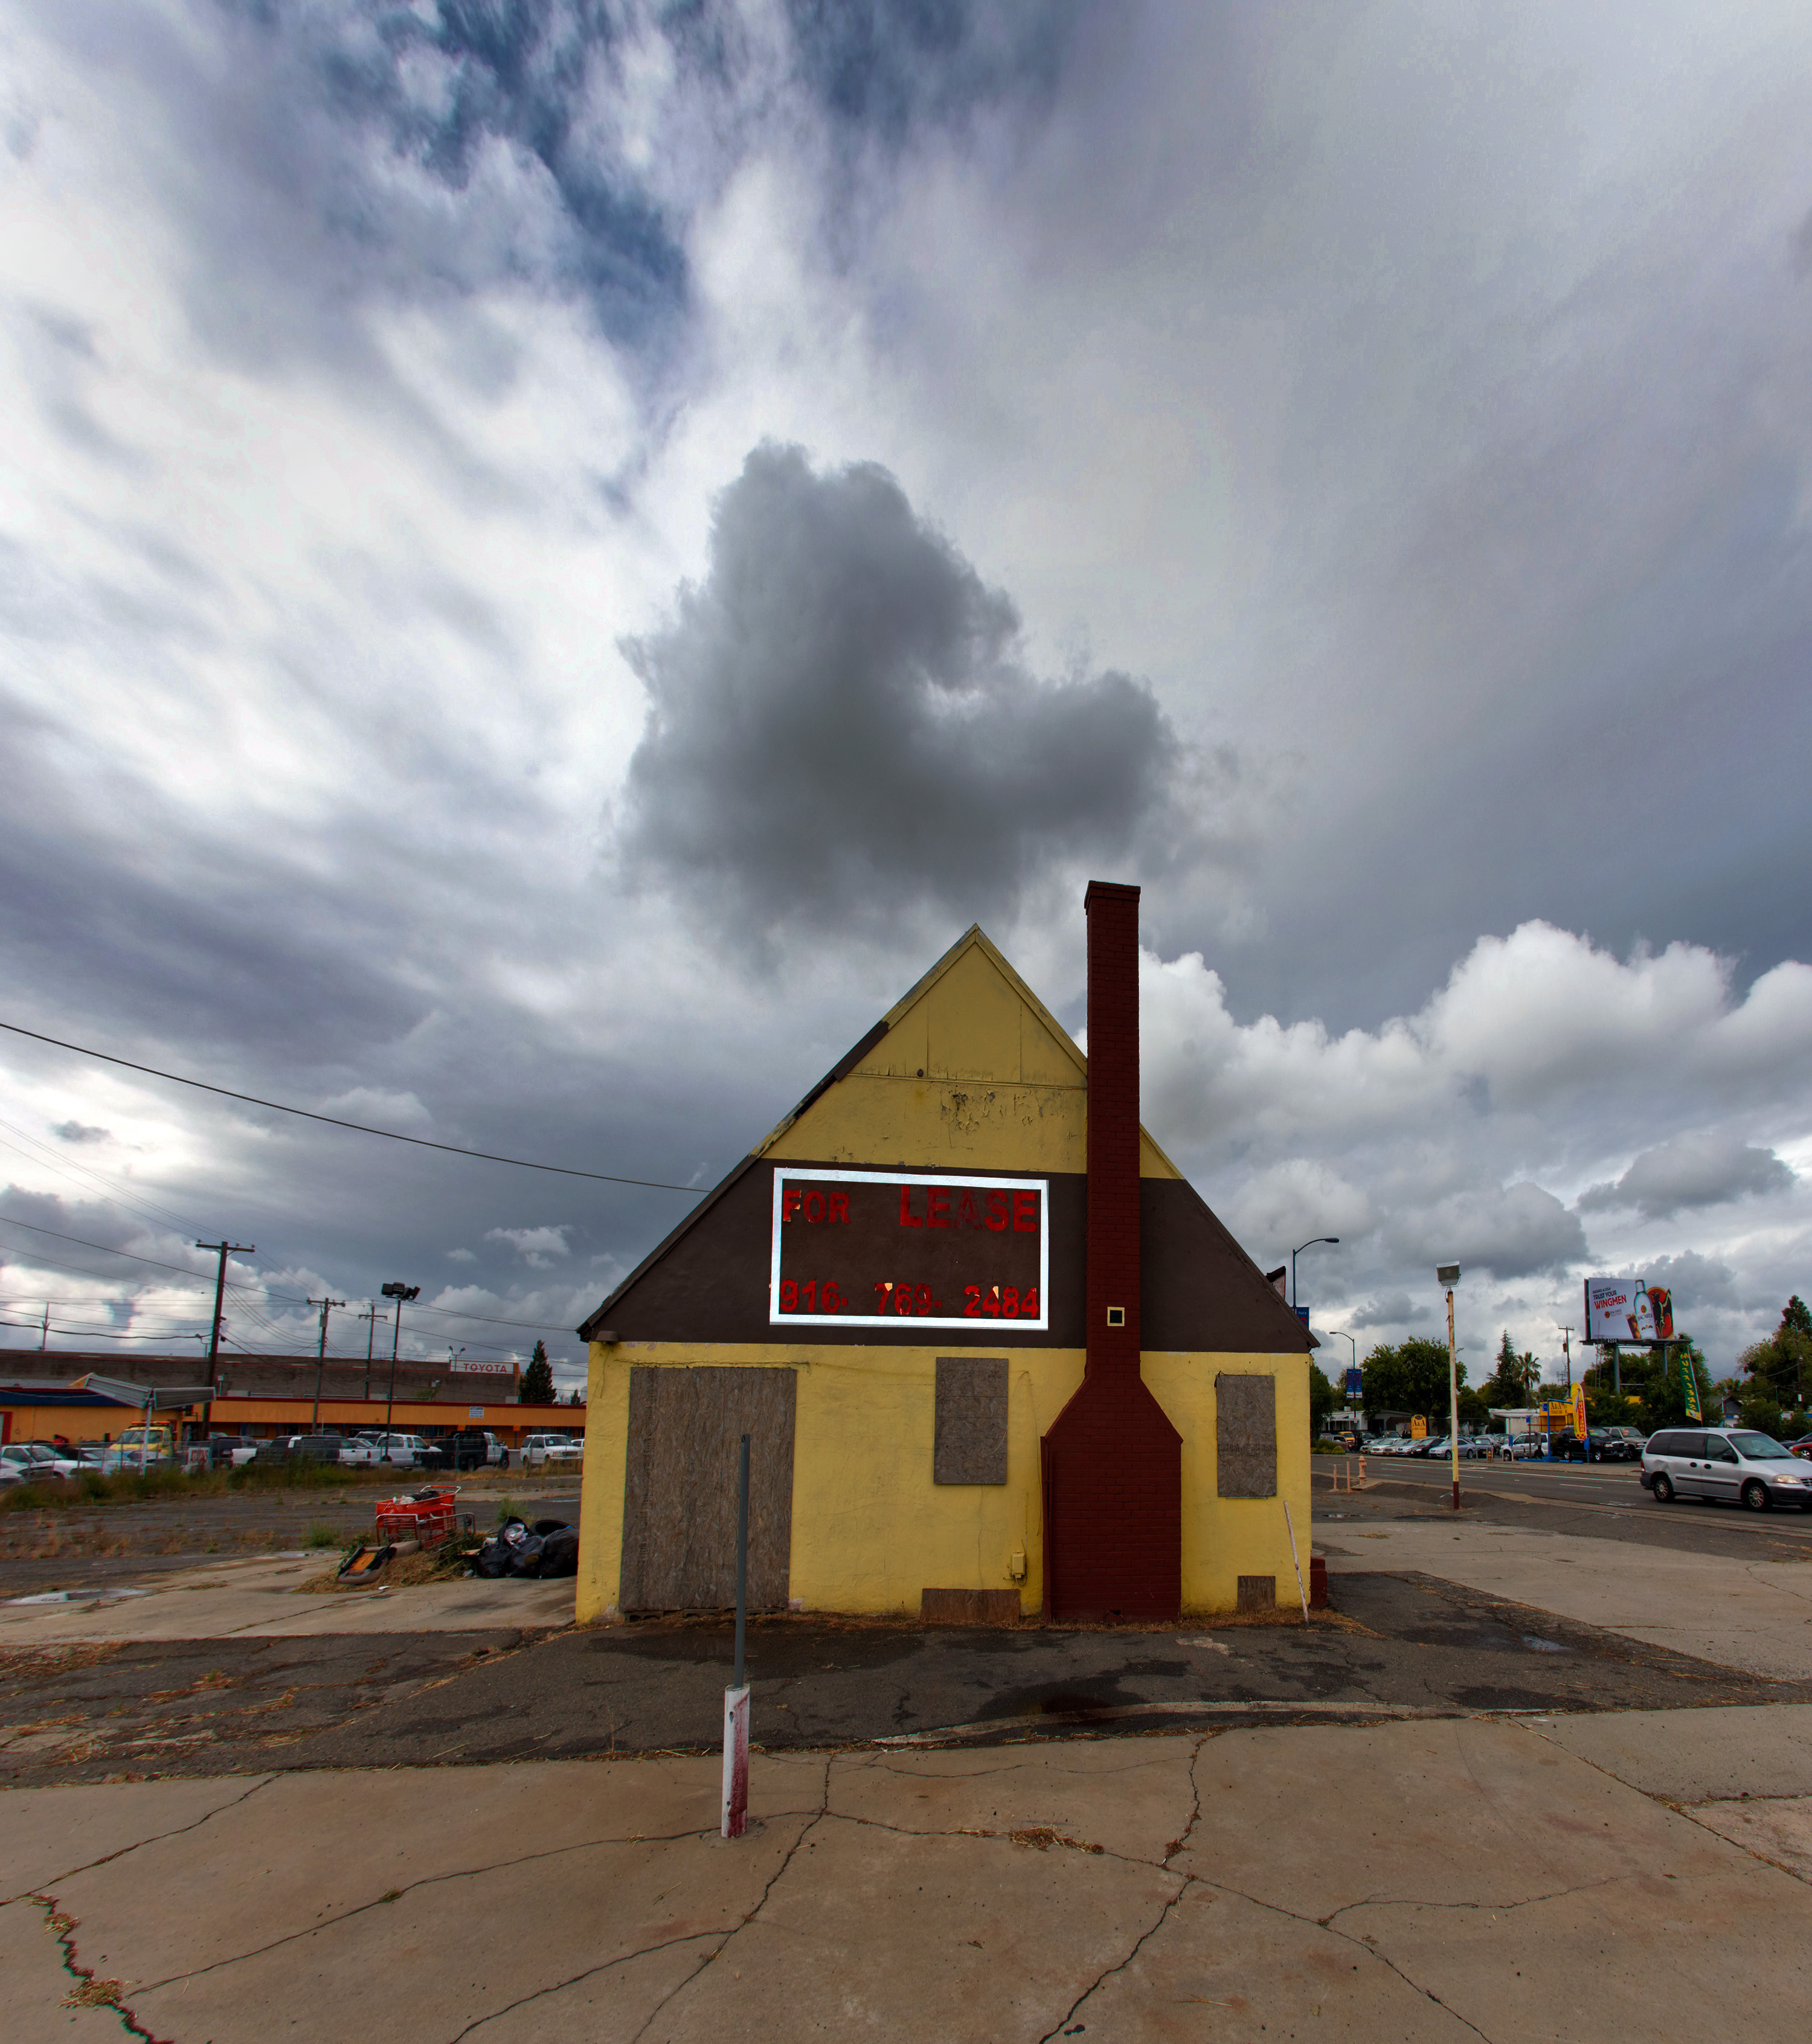
house, transport, suburb, tower, facade, residential area